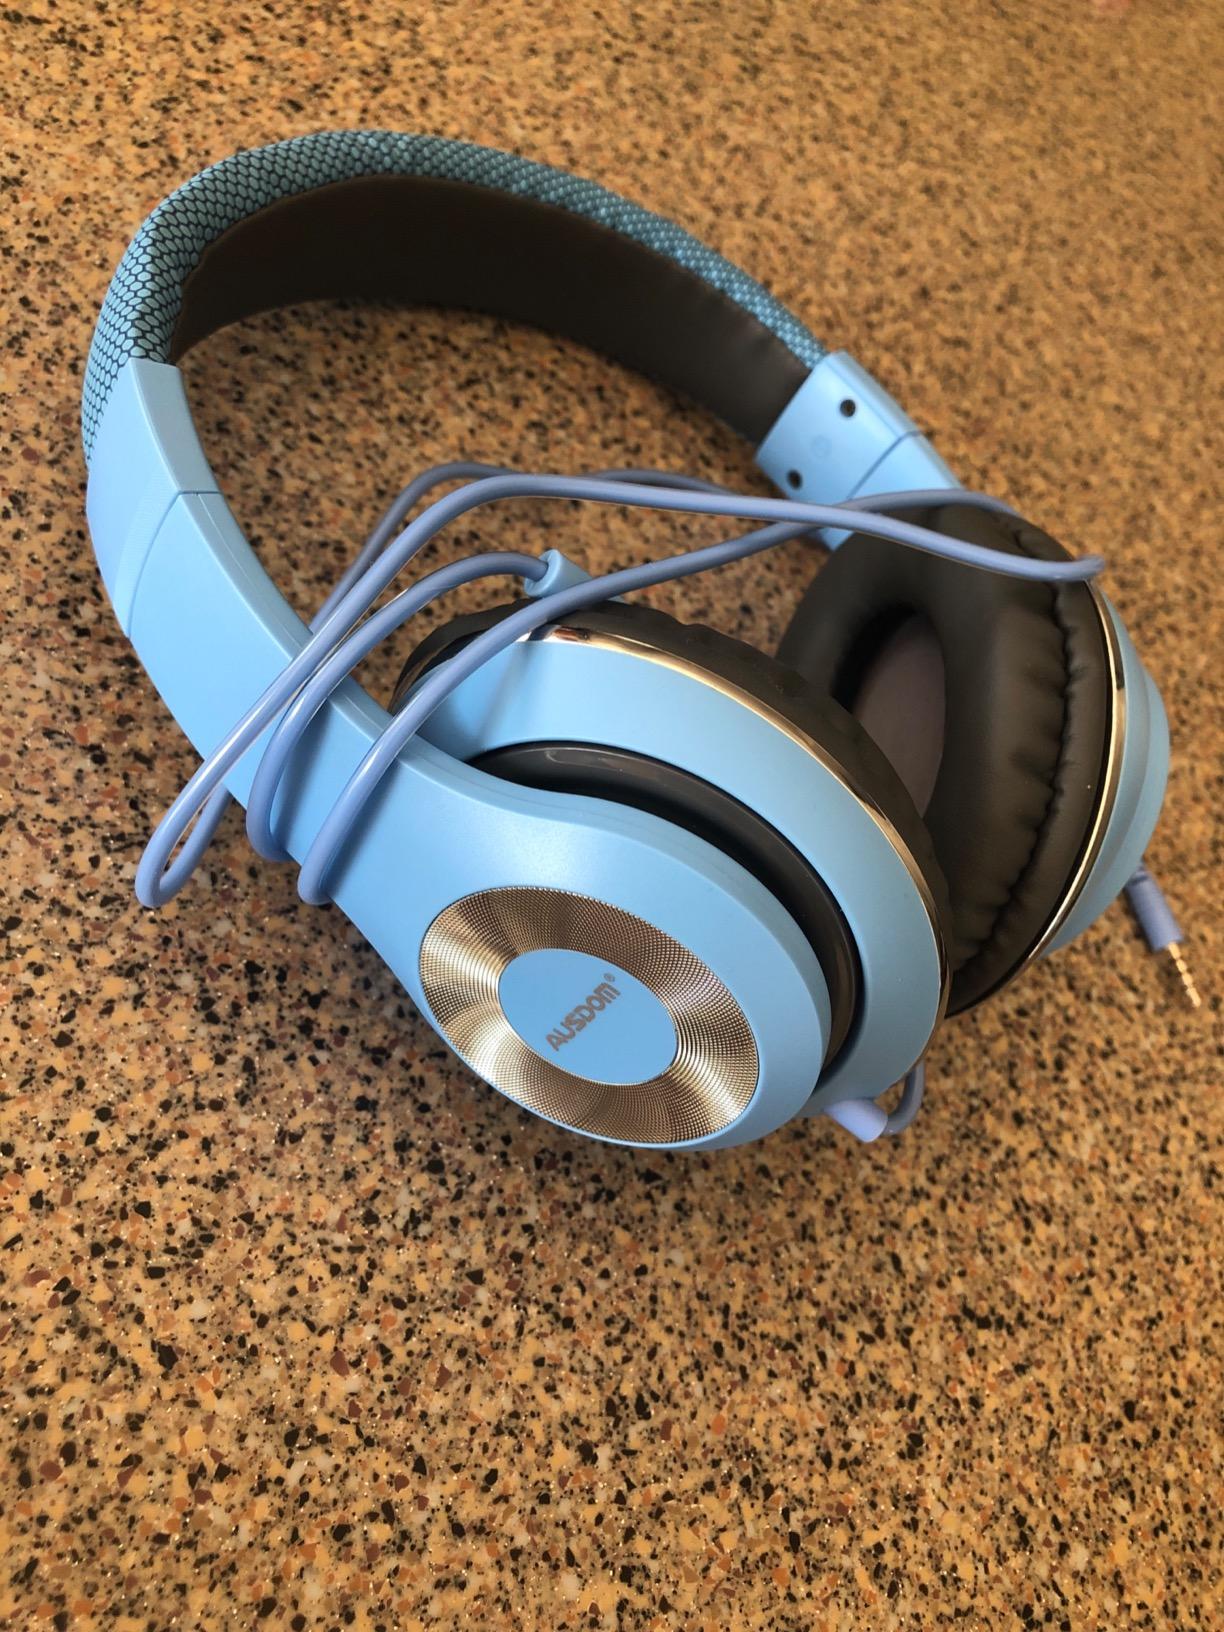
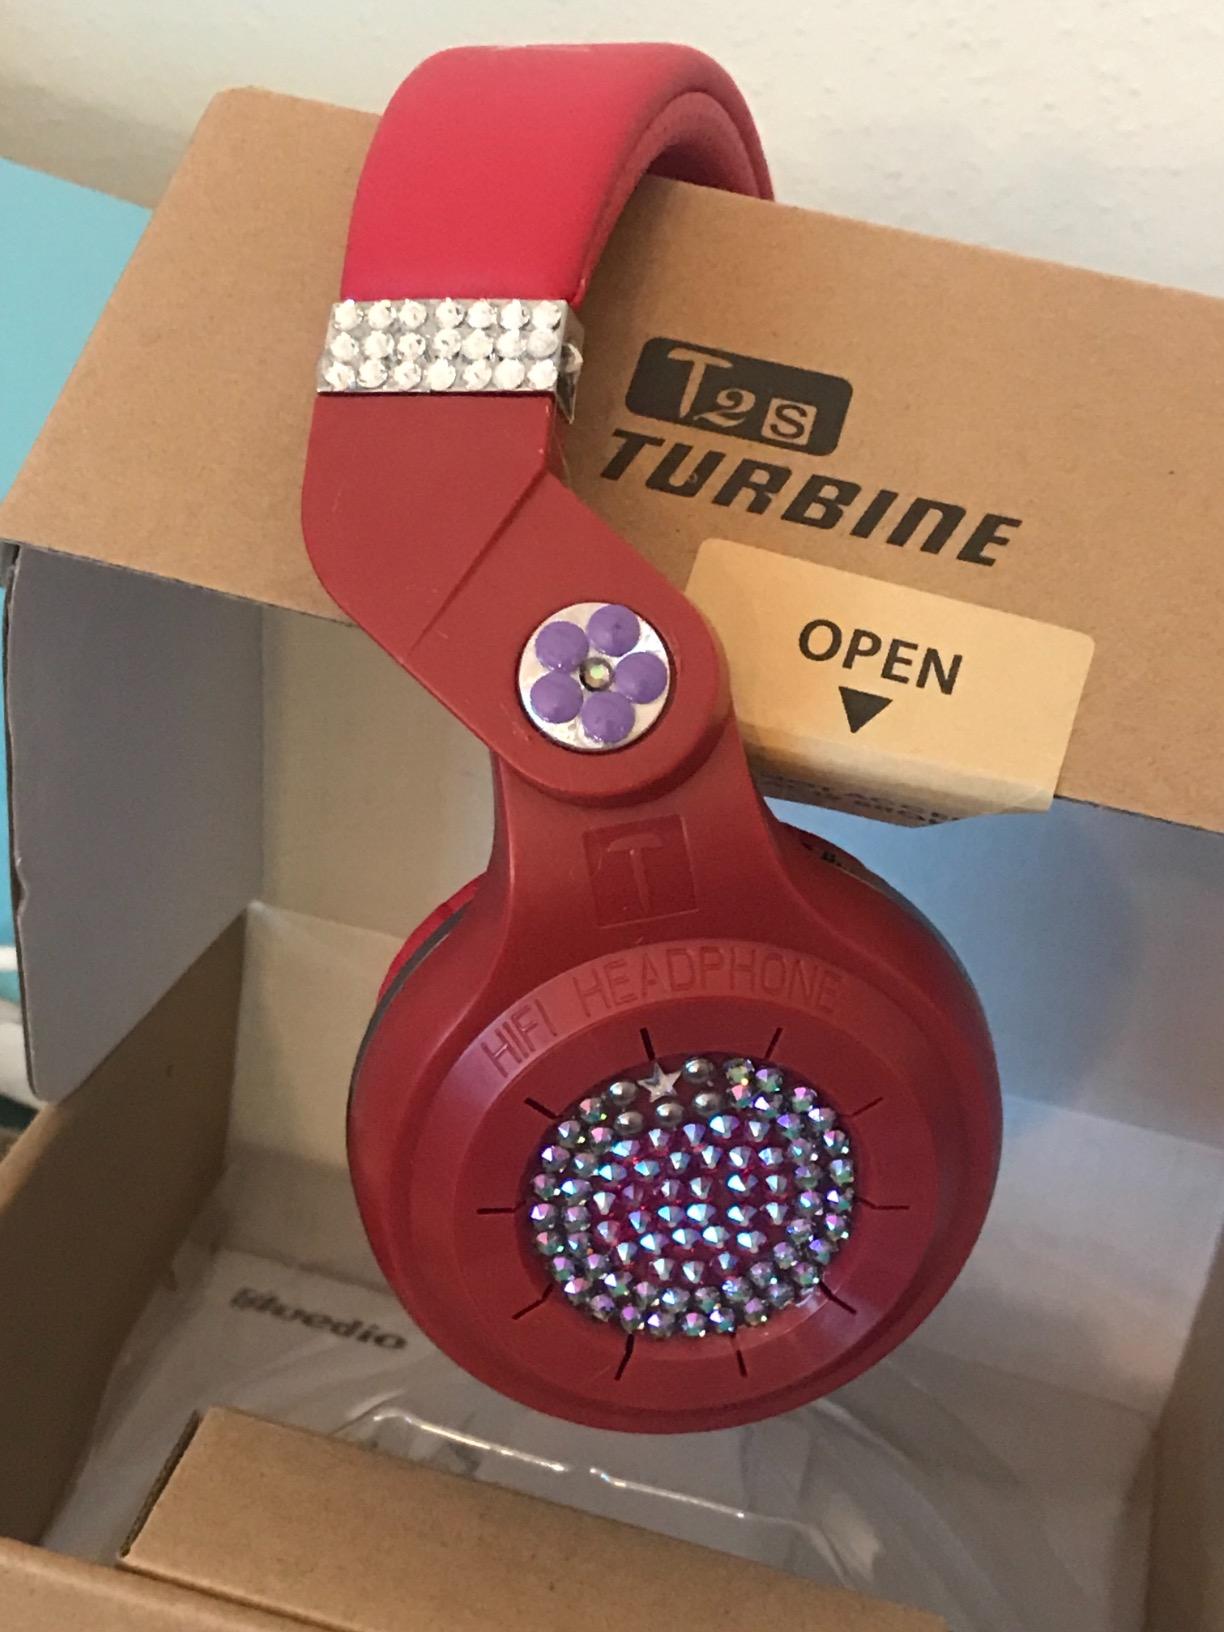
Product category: headphones
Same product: no